Mór Kóczán

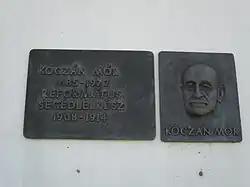
Memorial plaque of Kóczán in Čiližská Radvaň

Kóczán participated at the 1912 Summer Olympics under the pseudonym Mór Kovács to avoid conflicts with the church, which opposed his sporting activities. In the qualifying round of his main event, the javelin throw, Kóczán topped his group and achieved third best overall result with 54.99 metres. In the final round he improved it to 55.50 but could not match defending champion Eric Lemming (60.64) and Julius Saaristo (58.66), and eventually won the bronze medal thus becoming the first non-Scandinavian to win a medal in the javelin throw at the Olympic Games as well as the first Hungarian to win an Olympic medal in athletics. In the two handed javelin throw competition Kóczán finished 12th and in the discus throw event he came 33rd.